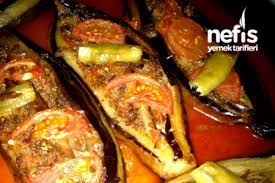
Yemek: karniyarik